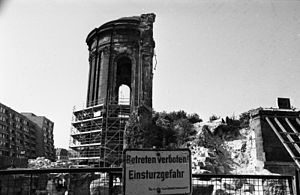
Luftbombardementet af Dresden / Konsekvenser / For Dresden
Ruinerne af Frauenkirche i 1991
Luftangrebet på Dresden under 2. verdenskrig blev udført af Royal Air Force og United States Army Air Force mod og omkring Dresden. Det foregik gennem fire på hinanden følgende luftangreb i dagene fra den 13. – 15. februar 1945. Det beregnede antal af døde varierer meget. De mest foreslåede tal har hovedsageligt varieret fra 35.000 til 100.000, og hos nogle med spekulation helt op til en halv million. Derudover blev store dele af den indre by i Dresden ødelagt, lige som den industrielle og militære infrastruktur blev lagt i ruiner.